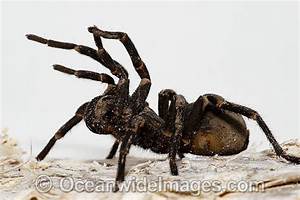
Label: spider